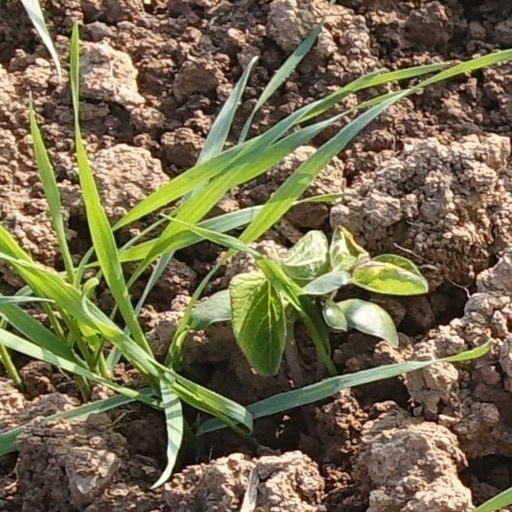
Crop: wheat